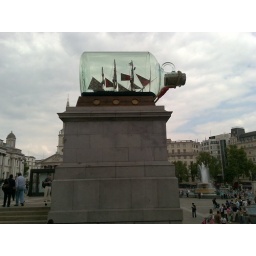
A replica of Lord Nelson's ship Victory, set inside a giant bottle and made by artist Yinka Shonibare